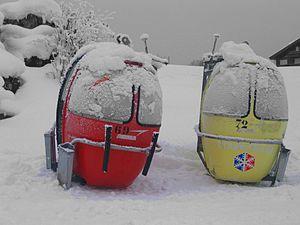
Courchevel est une station de sports d'hiver de la vallée de la Tarentaise située dans la commune de Courchevel, dans le département de la Savoie en région Auvergne-Rhône-Alpes. Première station française aménagée en site vierge en 1946, elle fait partie du domaine skiable des Trois-Vallées.